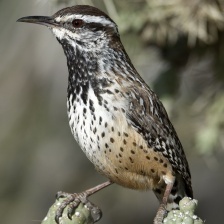
Species: CACTUS WREN
Scientific name: CAMPYLORHYNCHUS BRUNNEICAPILLUS